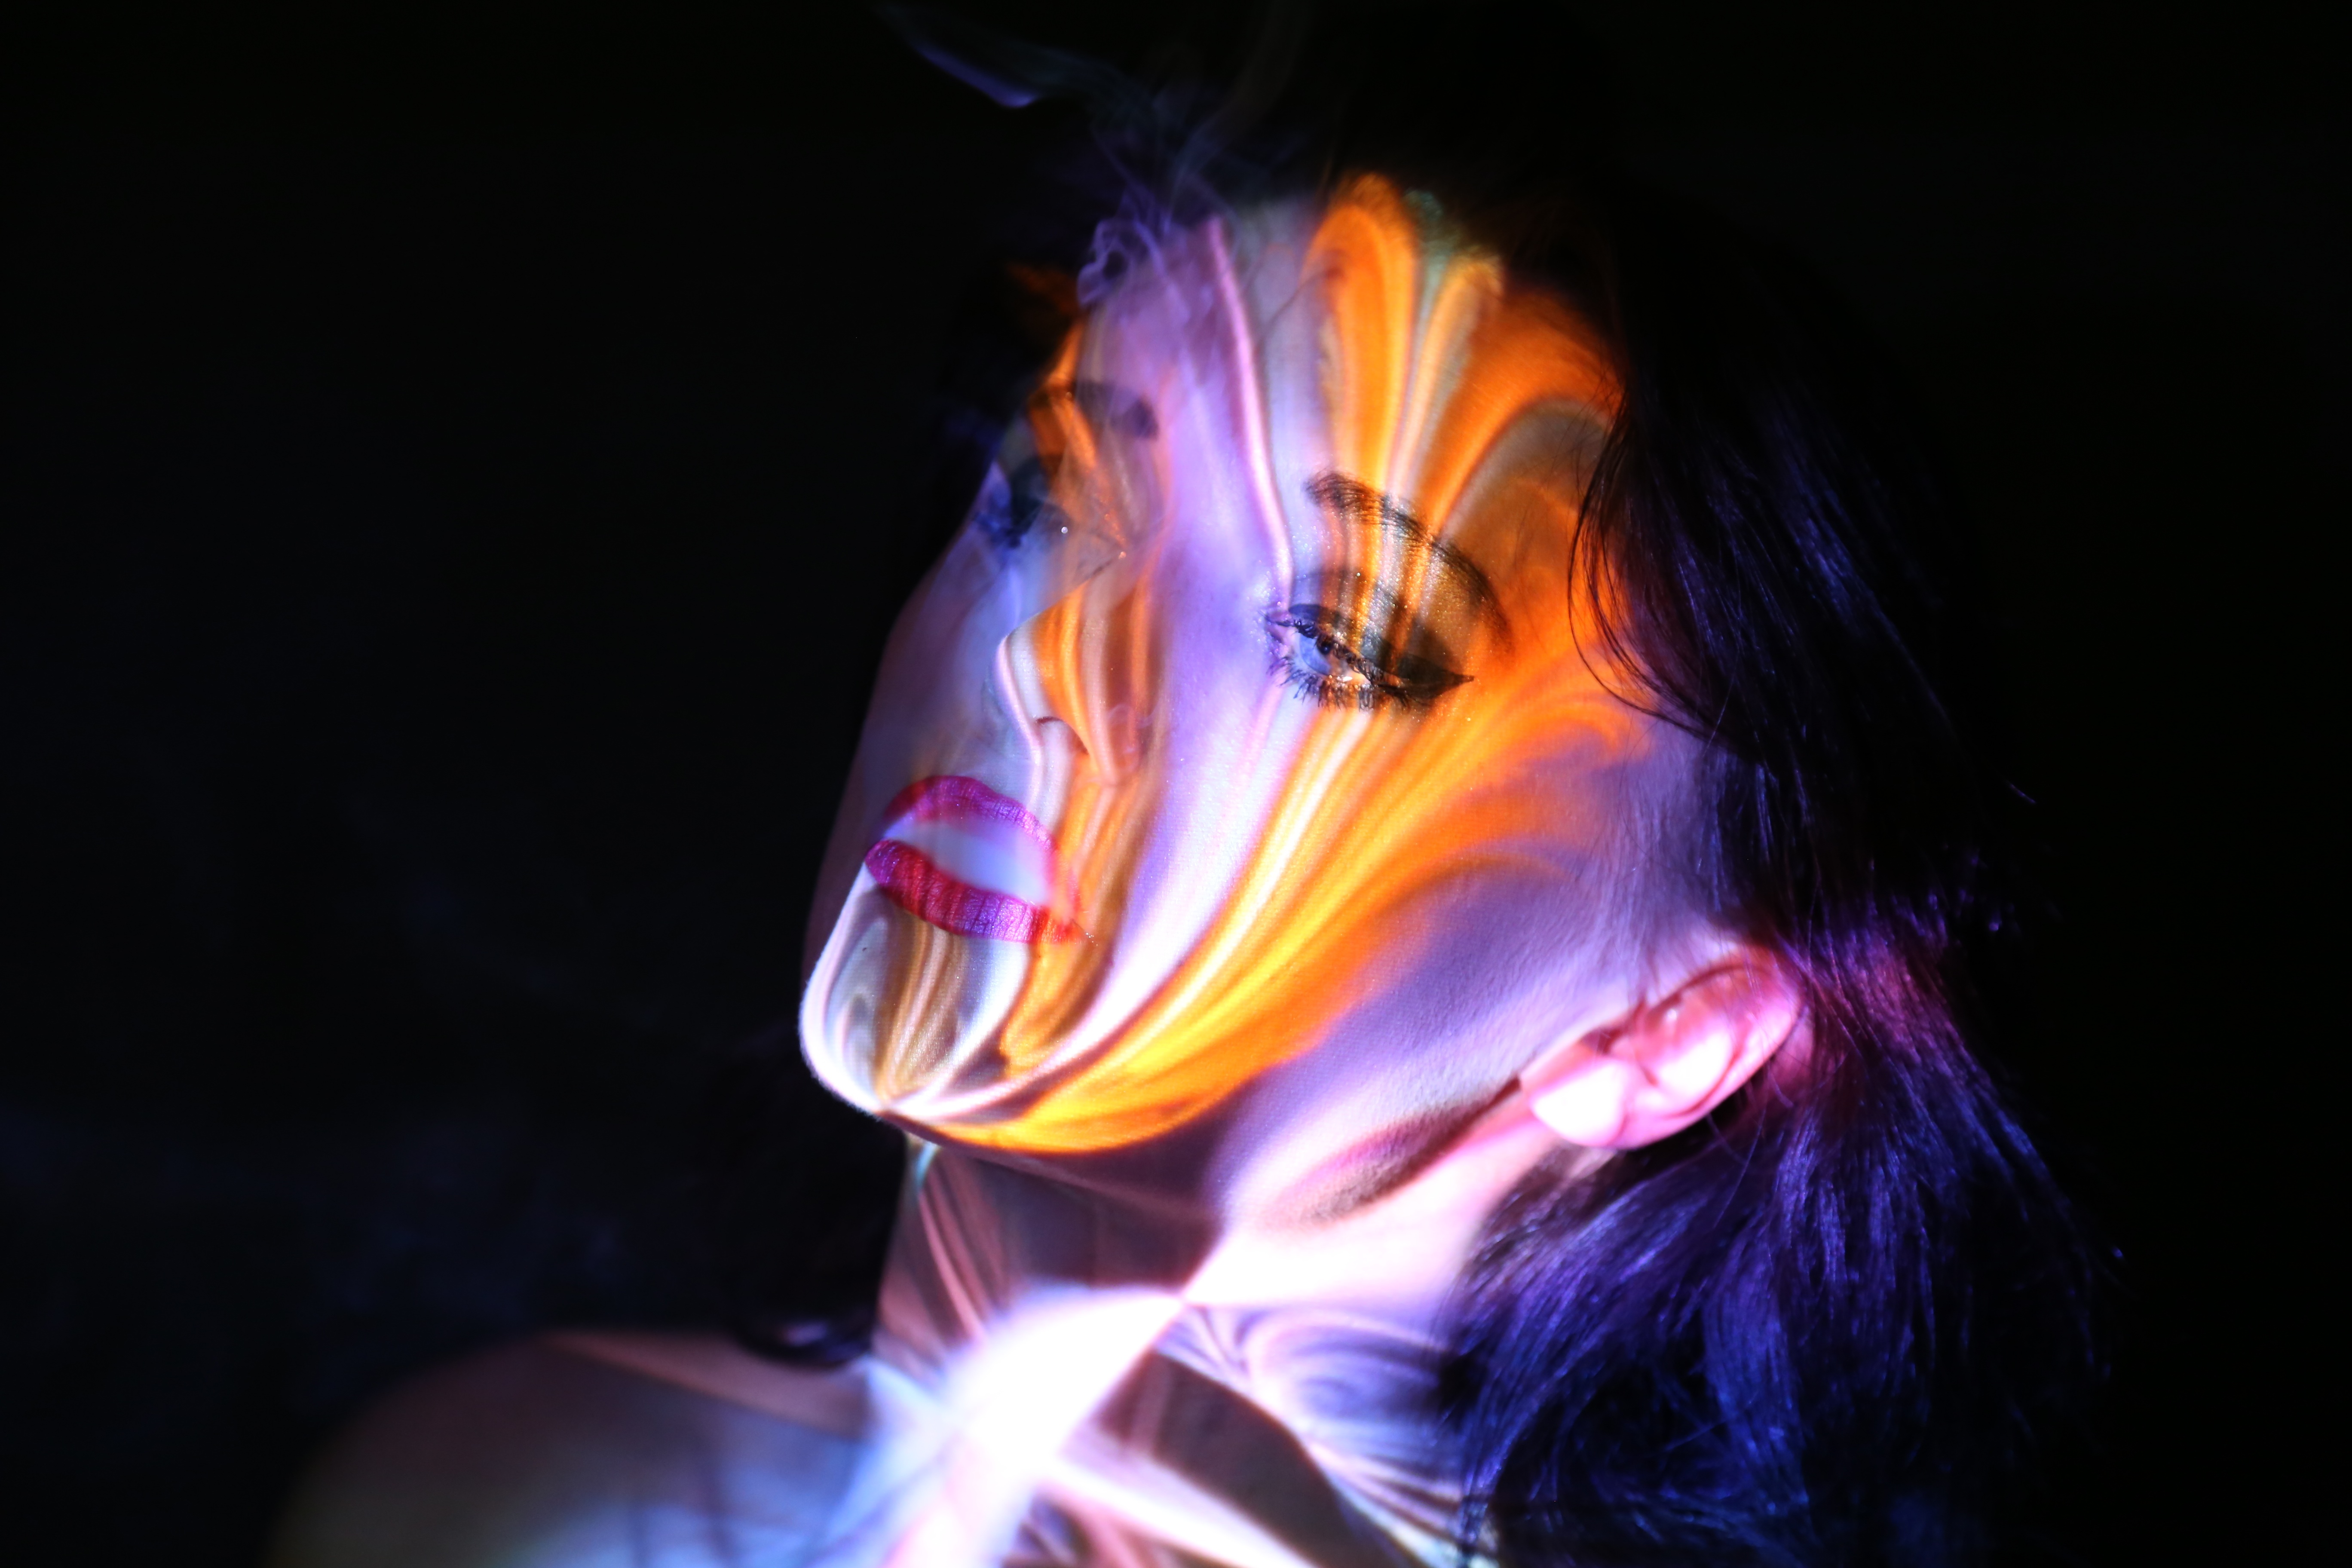
light, night, female, portrait, color, flame, fire, human, darkness, blue, beauty, fantasy, fairytale, macro photography